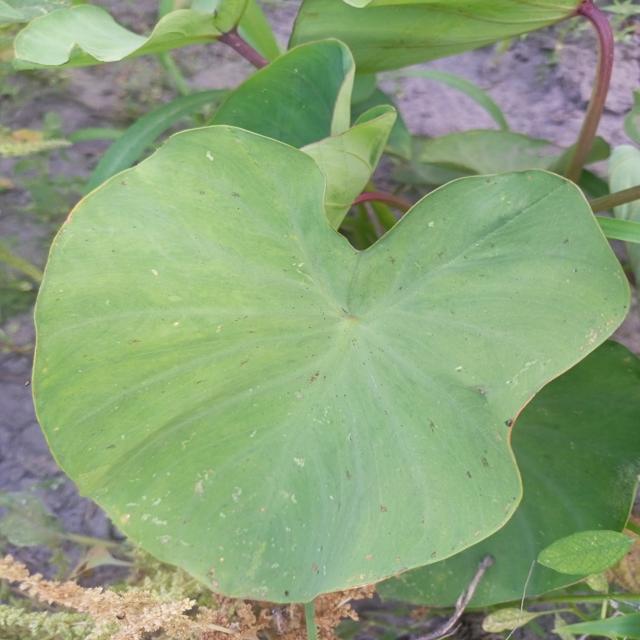
Label: Early_Blight